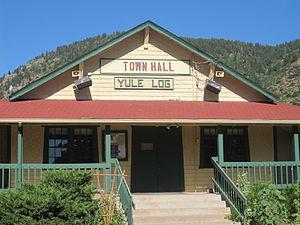
Palmer Lake est une localité américaine située dans le comté d'El Paso, dans le Colorado.